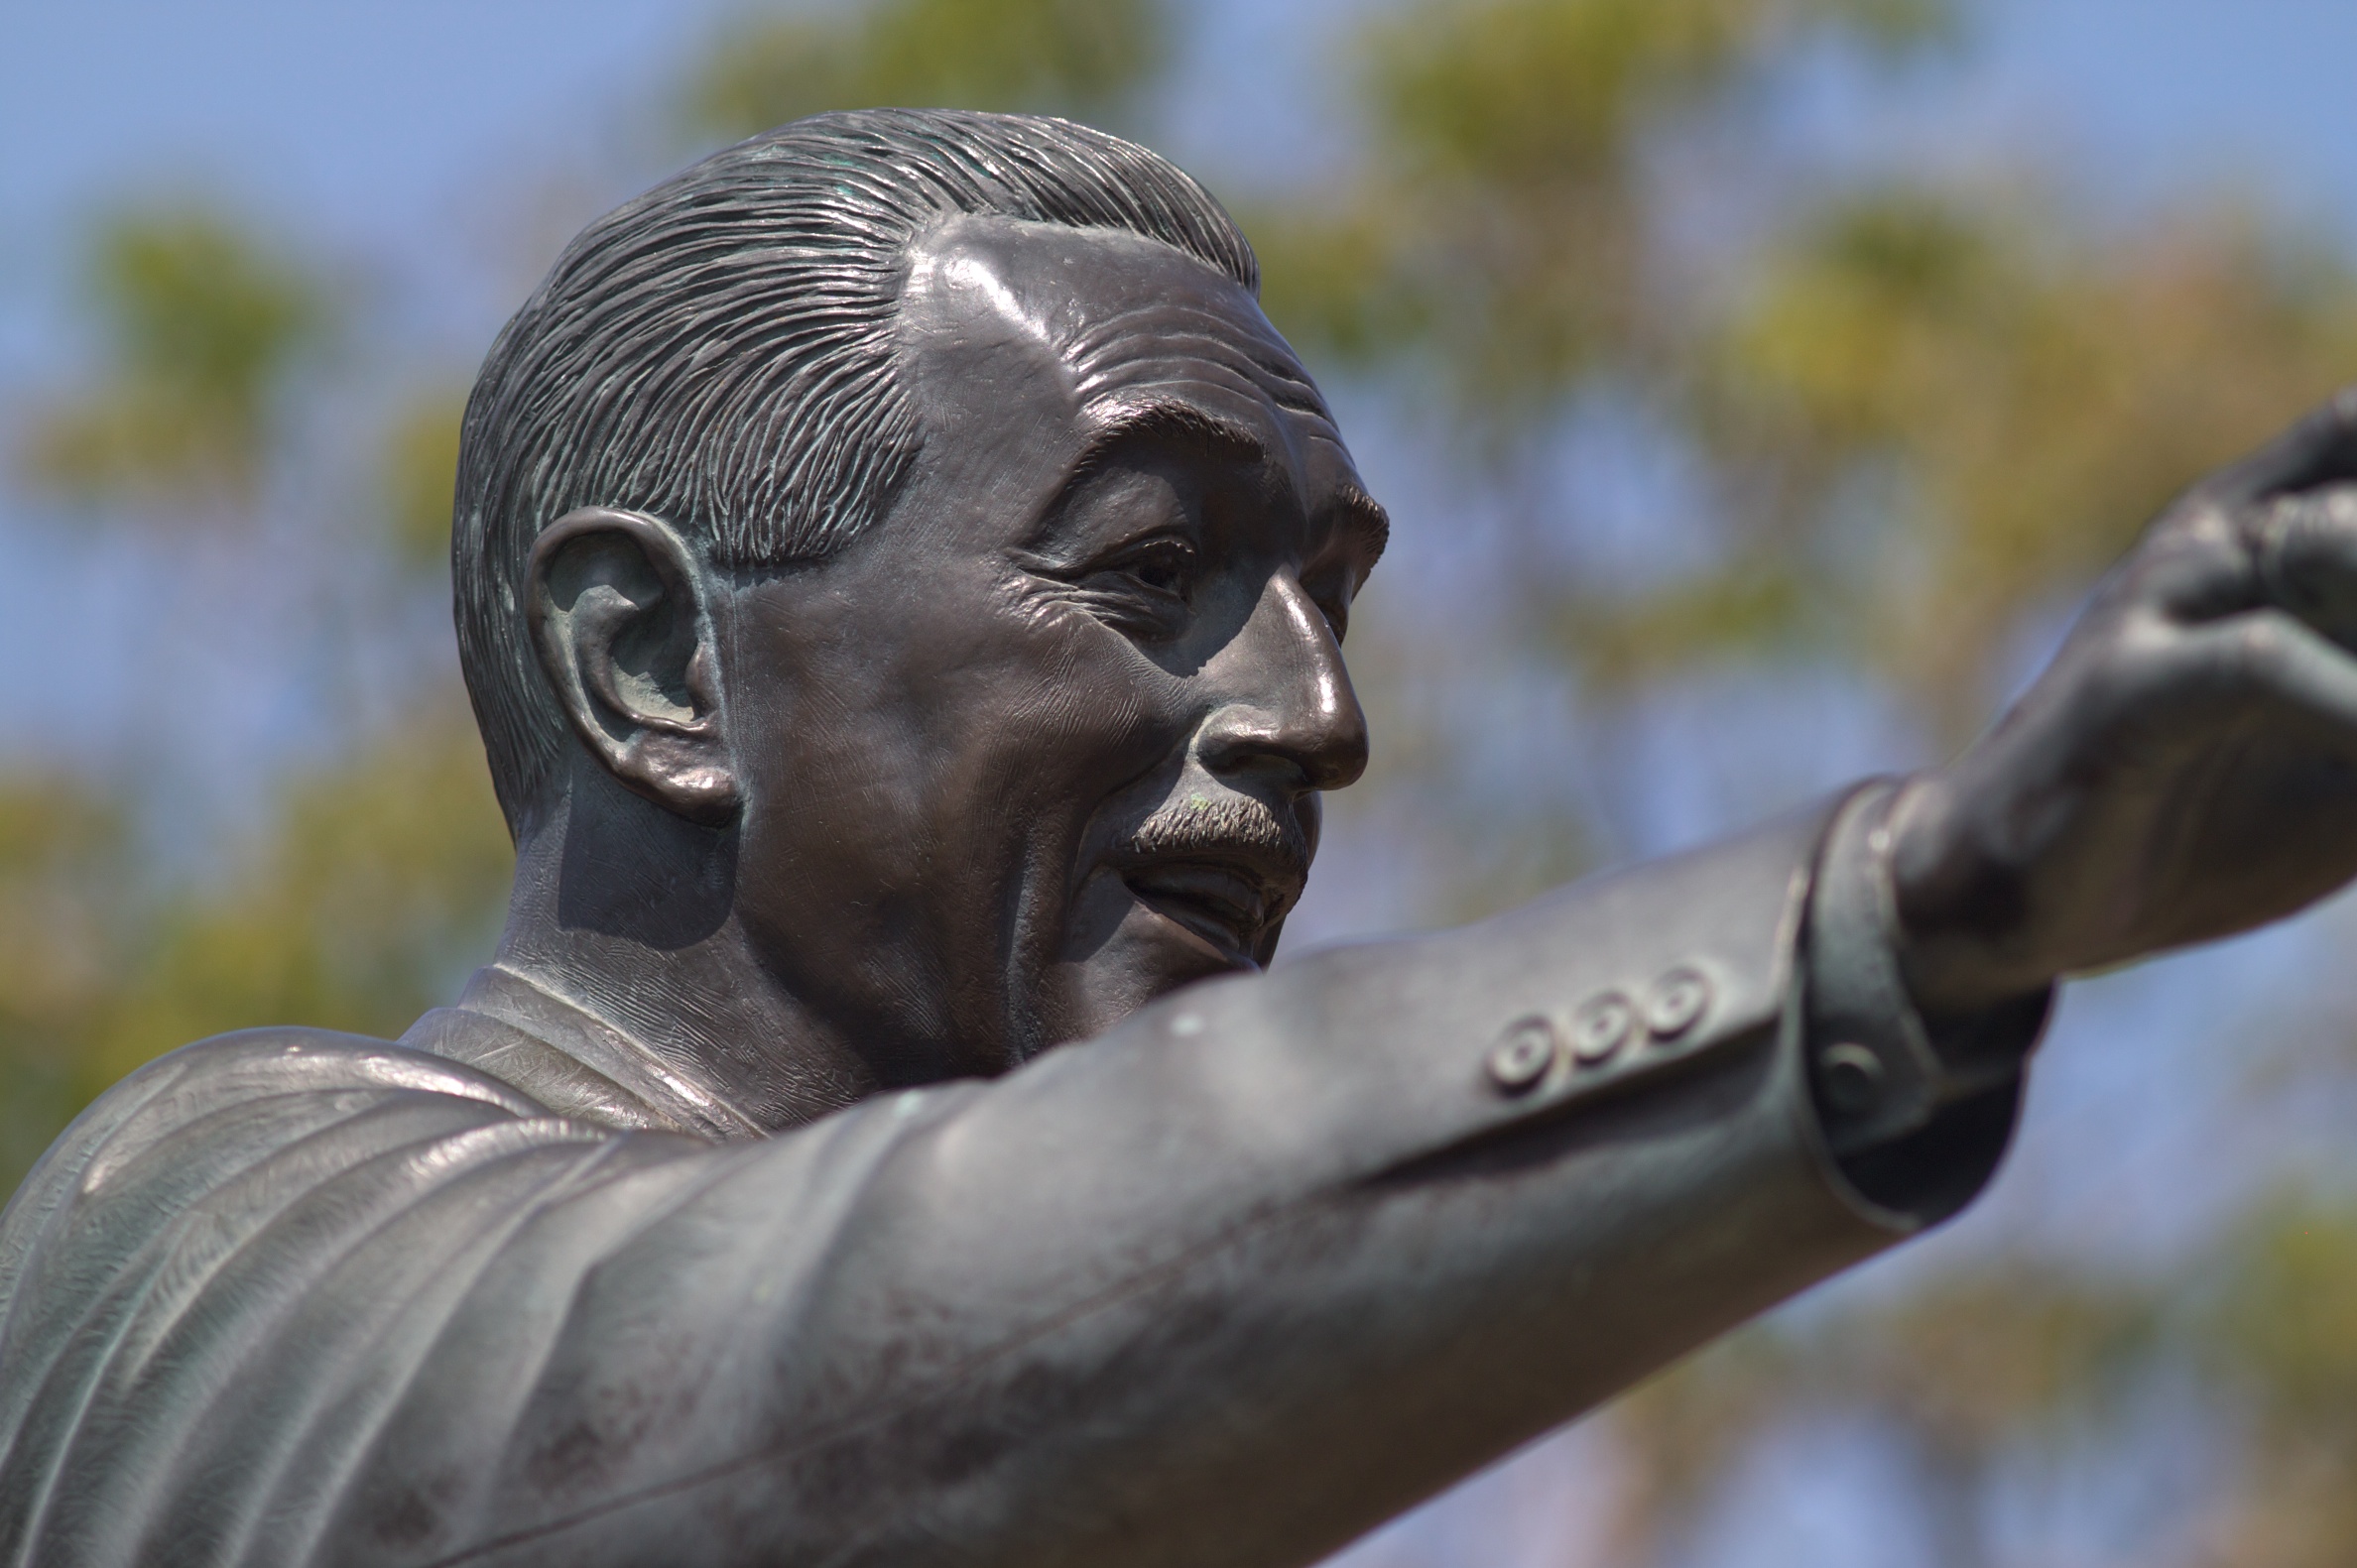
monument, statue, disney, sculpture, art, temple, nmc2010, fiveku, photosafari